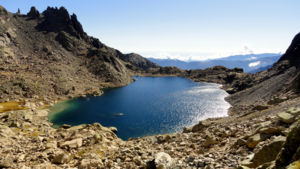
Le lac de Betaniella, Monte Rotondo, Corse
Le lac de Bettaniella est un lac situé à 2 321 mètres d'altitude qui fait partie du massif du Monte Rotondo, qui le surplombe de 300 mètres. C'est un lac corse d'origine glaciaire. Son émissaire est le ravin de Monte Rotondo qui conflue avec le ruisseau de Manganello à la côte 1 350.
Cet article présente les principaux lacs naturels et artificiels situés en Corse.